Licor 43

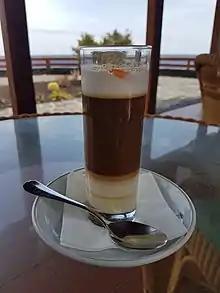
Typical coffee drink of the Spanish Canary Islands which is a mixture of espresso, milk and Licor 43

Licor 43, or Cuarenta y Tres (Spanish for "43"), is a Spanish liqueur, made in Cartagena, Spain.